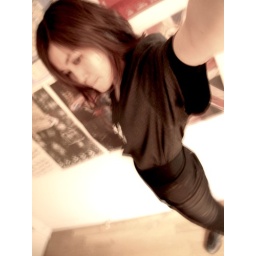
alex & chloe white cross necklace. torn by ronny kobo grey shoulder-padded v-neck tee. bcbg black mini skirt 2